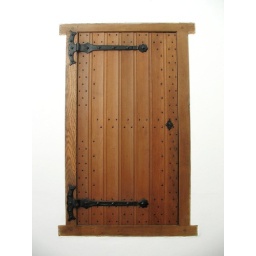
The door to the carillon control panel just inside the entrance of the church in St Maartensdijk.